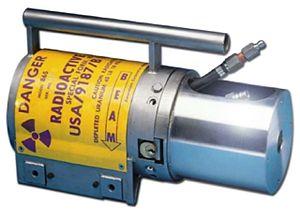
La radiologie industrielle est une méthode du contrôle non destructif utilisée pour examiner la structure interne ou l'intégrité d'échantillons au moyen de rayons X, produits par un générateur de rayons X ou un accélérateur de particules, ou au moyen de rayons gamma, générés par une source d'isotopes radioactifs. Après avoir traversé l'échantillon à analyser où ils sont plus ou moins absorbés selon l'épaisseur et la matière traversées, les photons X ou gamma sont capturés par un film argentique, un écran phosphore ou un détecteur digital, ce qui permet d'obtenir une image de l'intérieur de l'objet étudié.